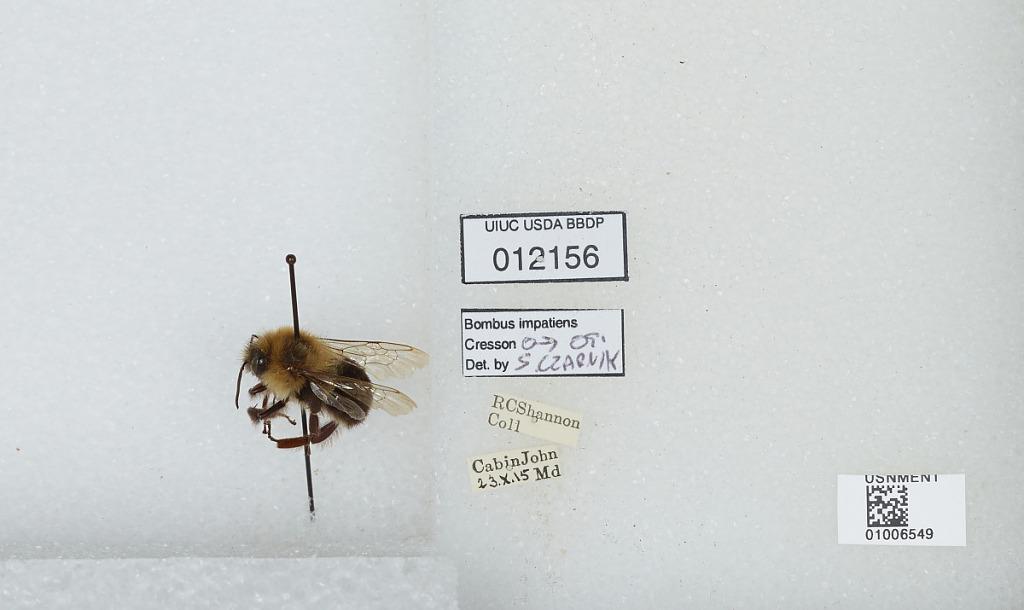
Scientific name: Bombus (Pyrobombus) impatiens Cresson
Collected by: R. Shannon
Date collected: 1915-10-23
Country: United States
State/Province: Maryland
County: Montgomery
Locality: Cabin John
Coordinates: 38.975, -77.1592
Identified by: Czarnik, S.